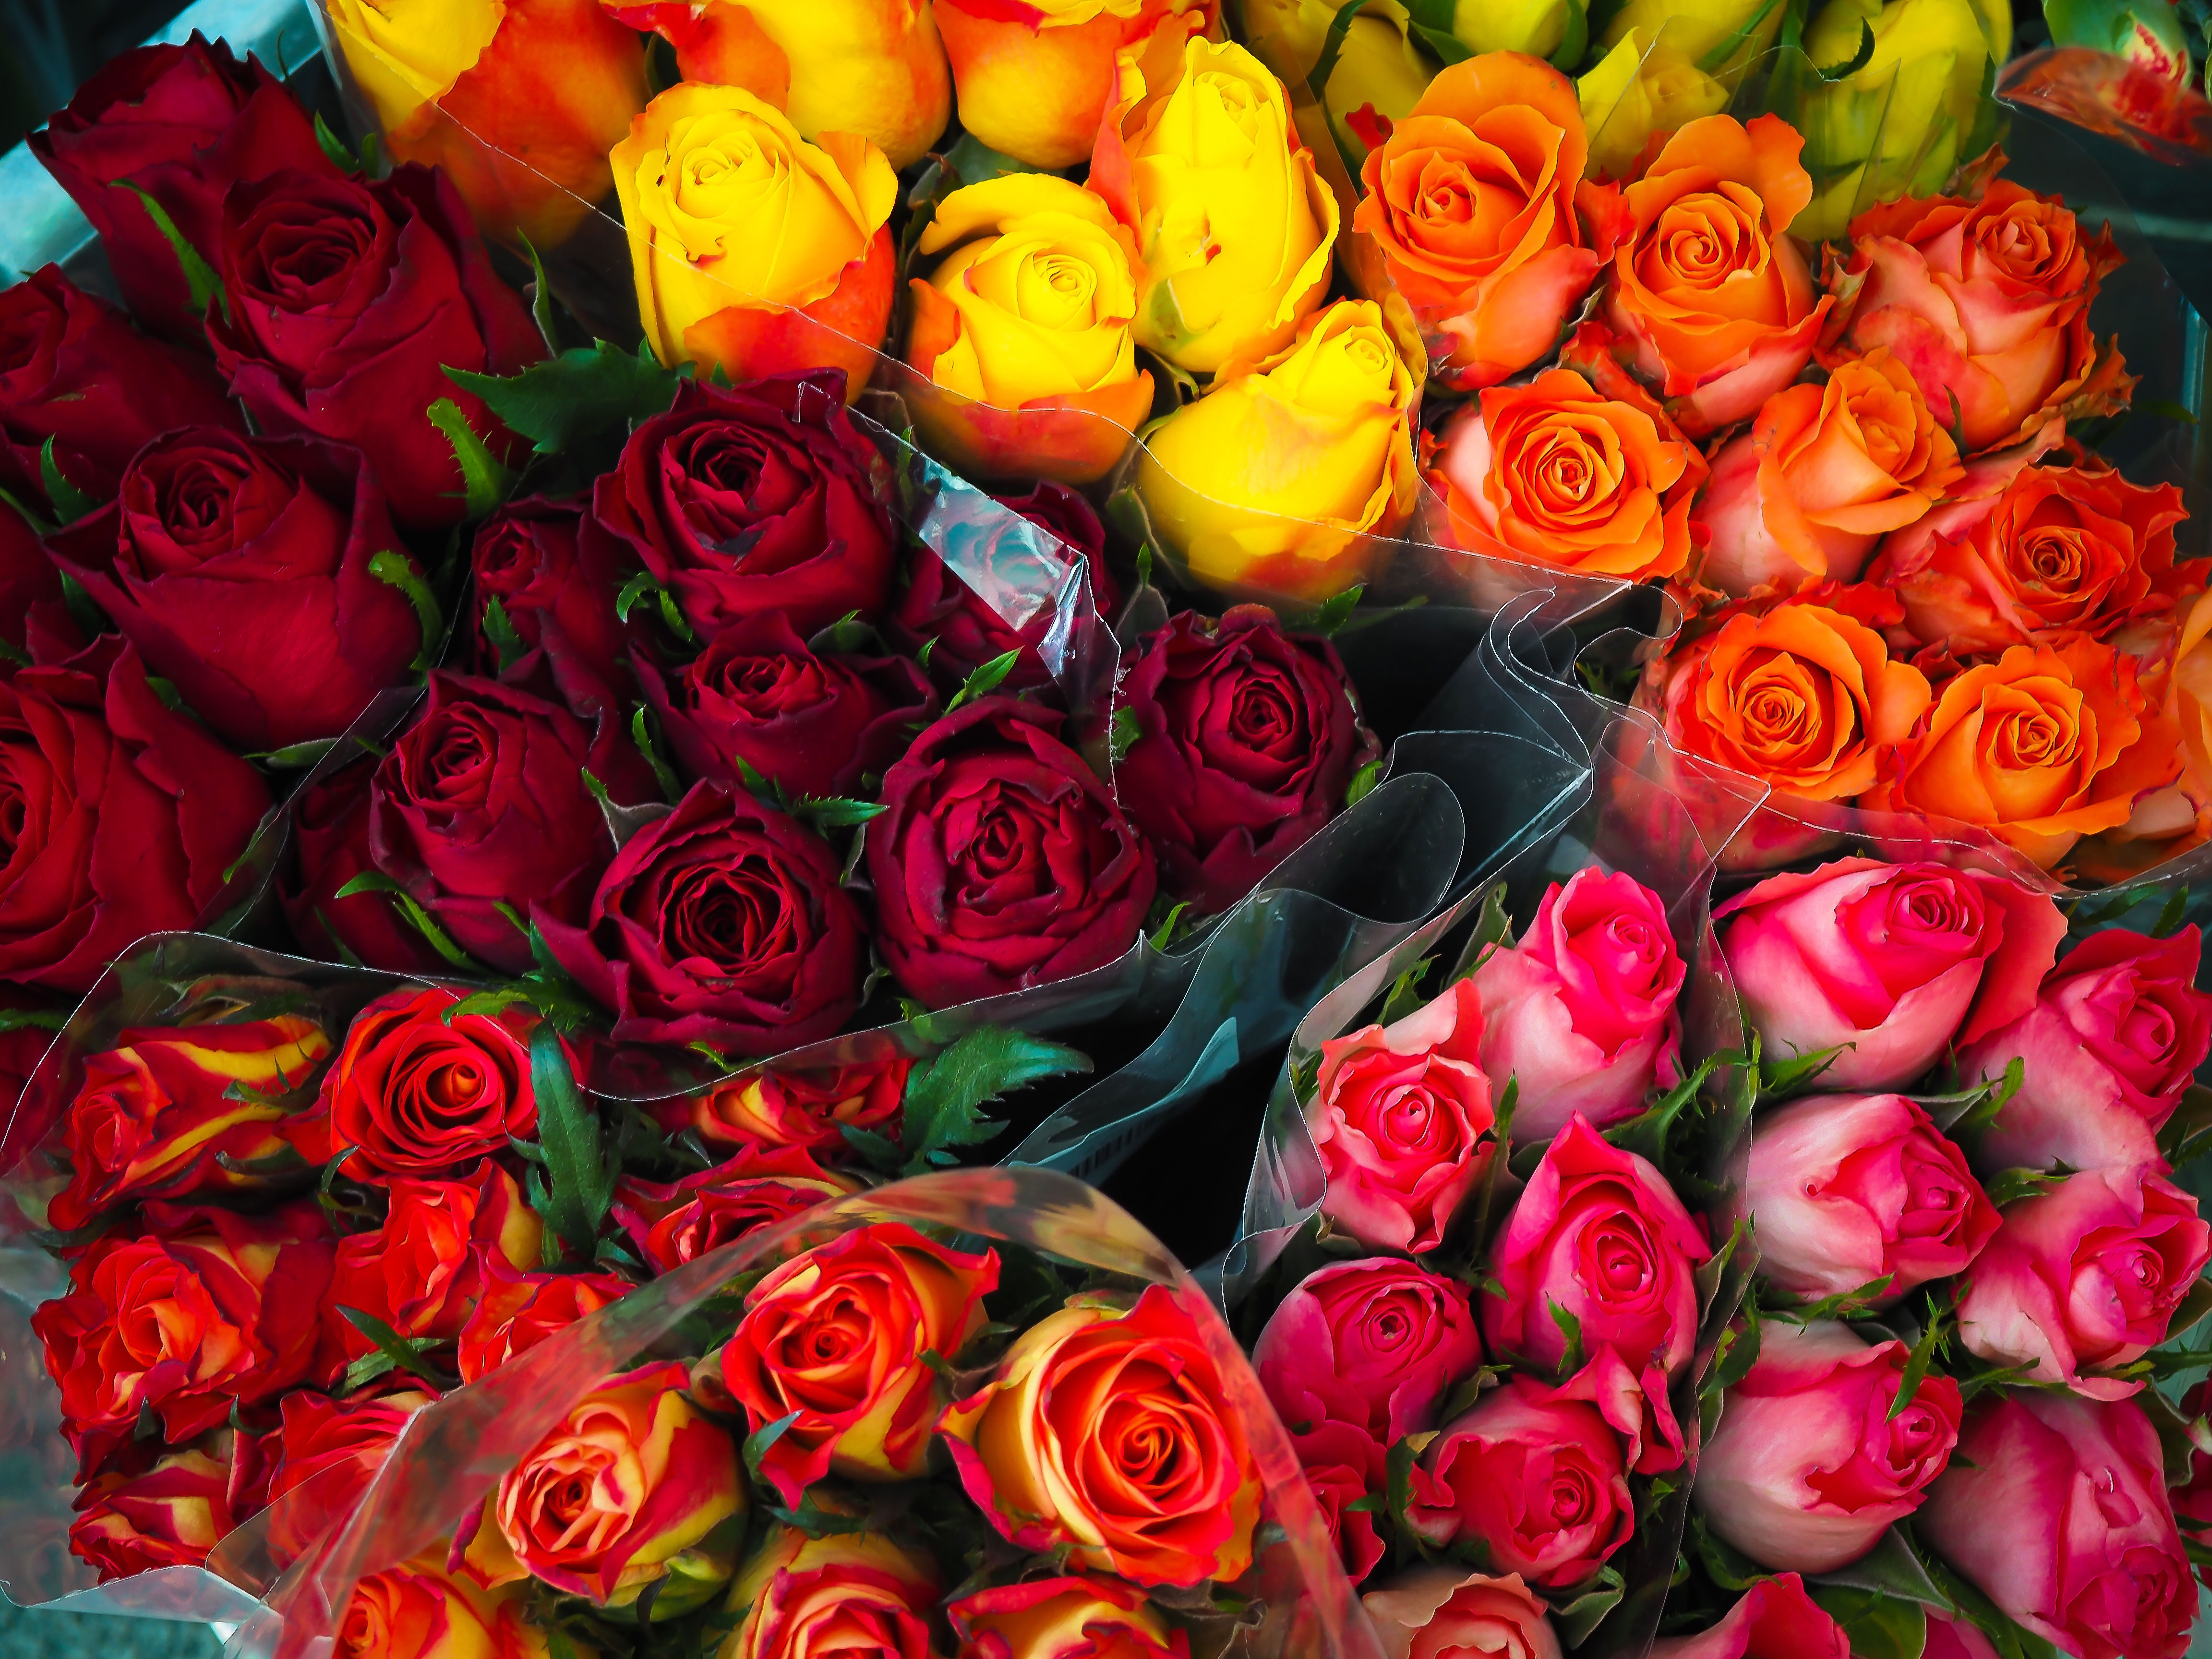
plant, flower, petal, bouquet, rose, red, color, colorful, flowers, roses, decorative, floristry, floribunda, valentine's day, floral arrangement, flowering plant, garden roses, rose family, flower bouquet, cut flowers, floral design, land plant, flower arranging